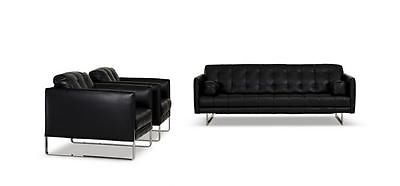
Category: sofa